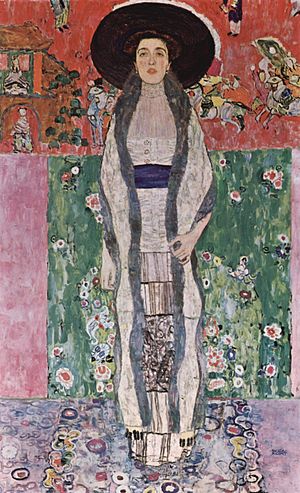
Portræt af Adele Bloch-Bauer I / Maleriet
Gustav Klimt, Portræt af Adele Bloch-Bauer II, 1912, Österreichische Galerie Belvedere.
Portræt af Adele Bloch-Bauer I er et maleri fra 1907 af Gustav Klimt, det første af to portrætter Klimt malede af Adele Bloch-Bauer. Det bliver omtalt som det endelige og mest repræsentative af værkerne fra hans gyldne periode.